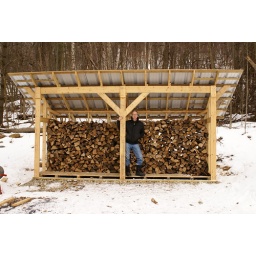
Timothy built this shed himself primarily with left over materials from the house building process.